Technological unemployment

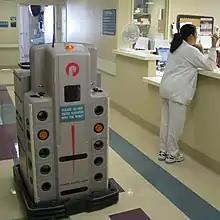
A pharmacy robot delivering to a nurses station at San Jose's Good Samaritan Hospital, in the United States, in 2008: In the 21st century, robots are beginning to perform roles not just in manufacturing but also in the service sectorin healthcare, for example.

The term technological unemployment is used to describe the loss of jobs caused by technological change. It is a key type of structural unemployment. Technological change typically includes the introduction of labour-saving "mechanical-muscle" machines or more efficient "mechanical-mind" processes (automation), and humans' role in these processes are minimized. Just as horses were gradually made obsolete as transport by the automobile and as labourer by the tractor, humans' jobs have also been affected throughout modern history. Historical examples include artisan weavers reduced to poverty after the introduction of mechanized looms. Thousands of man-years of work was performed in a matter of hours by the bombe codebreaking machine during World War II. A contemporary example of technological unemployment is the displacement of retail cashiers by self-service tills and cashierless stores.